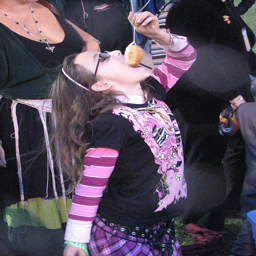
A girl holds on to her food with the string cheese.
A girl is dangling a large object into her wide open mouth while standing.
A little girl eating outside with people around.
A child eating a donut from a string.
A young girl is standing near some other people with her head tilted back eating something.